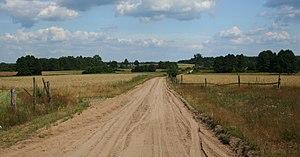
La gmina de Michałowo est une commune urbaine-rurale de Pologne. Avant cette date, la commune était rurale de la voïvodie de Podlachie et du powiat de Białystok.